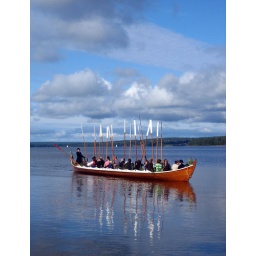
Church boat on the lake Siljan in Sweden